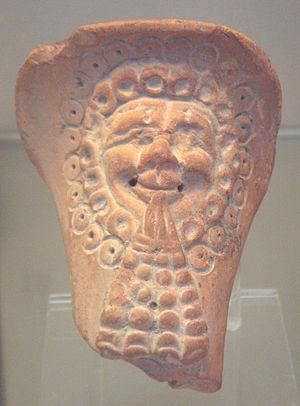
Le Royaume de Khotan, est un ancien royaume du peuple indo-européen des Sakas, qui a existé de l'an 56 à l'an 1000 et qui se situait sur la branche de la route de la soie qui longe la lisière sud du désert du Taklamakan dans le bassin du Tarim. Sa capitale se situait à Yotkan, une ancienne cité se trouvant à l'ouest de l'actuelle ville-préfecture de Hotan, dans la région autonome ouïghour du Xinjiang, en Chine. Connu par les chinois sous le nom de Yutian, ce au moins depuis la dynastie Han jusqu'à la dynastie Tang, Khotan est, avec l'Empire kouchan un des plus anciens pays bouddhistes ayant existé. Cette civilisation bouddhiste a précédé l'arrivée et l'implantation durable de l'islam dans la région avec les invasions en 1006 des Turcs qarakhanides.